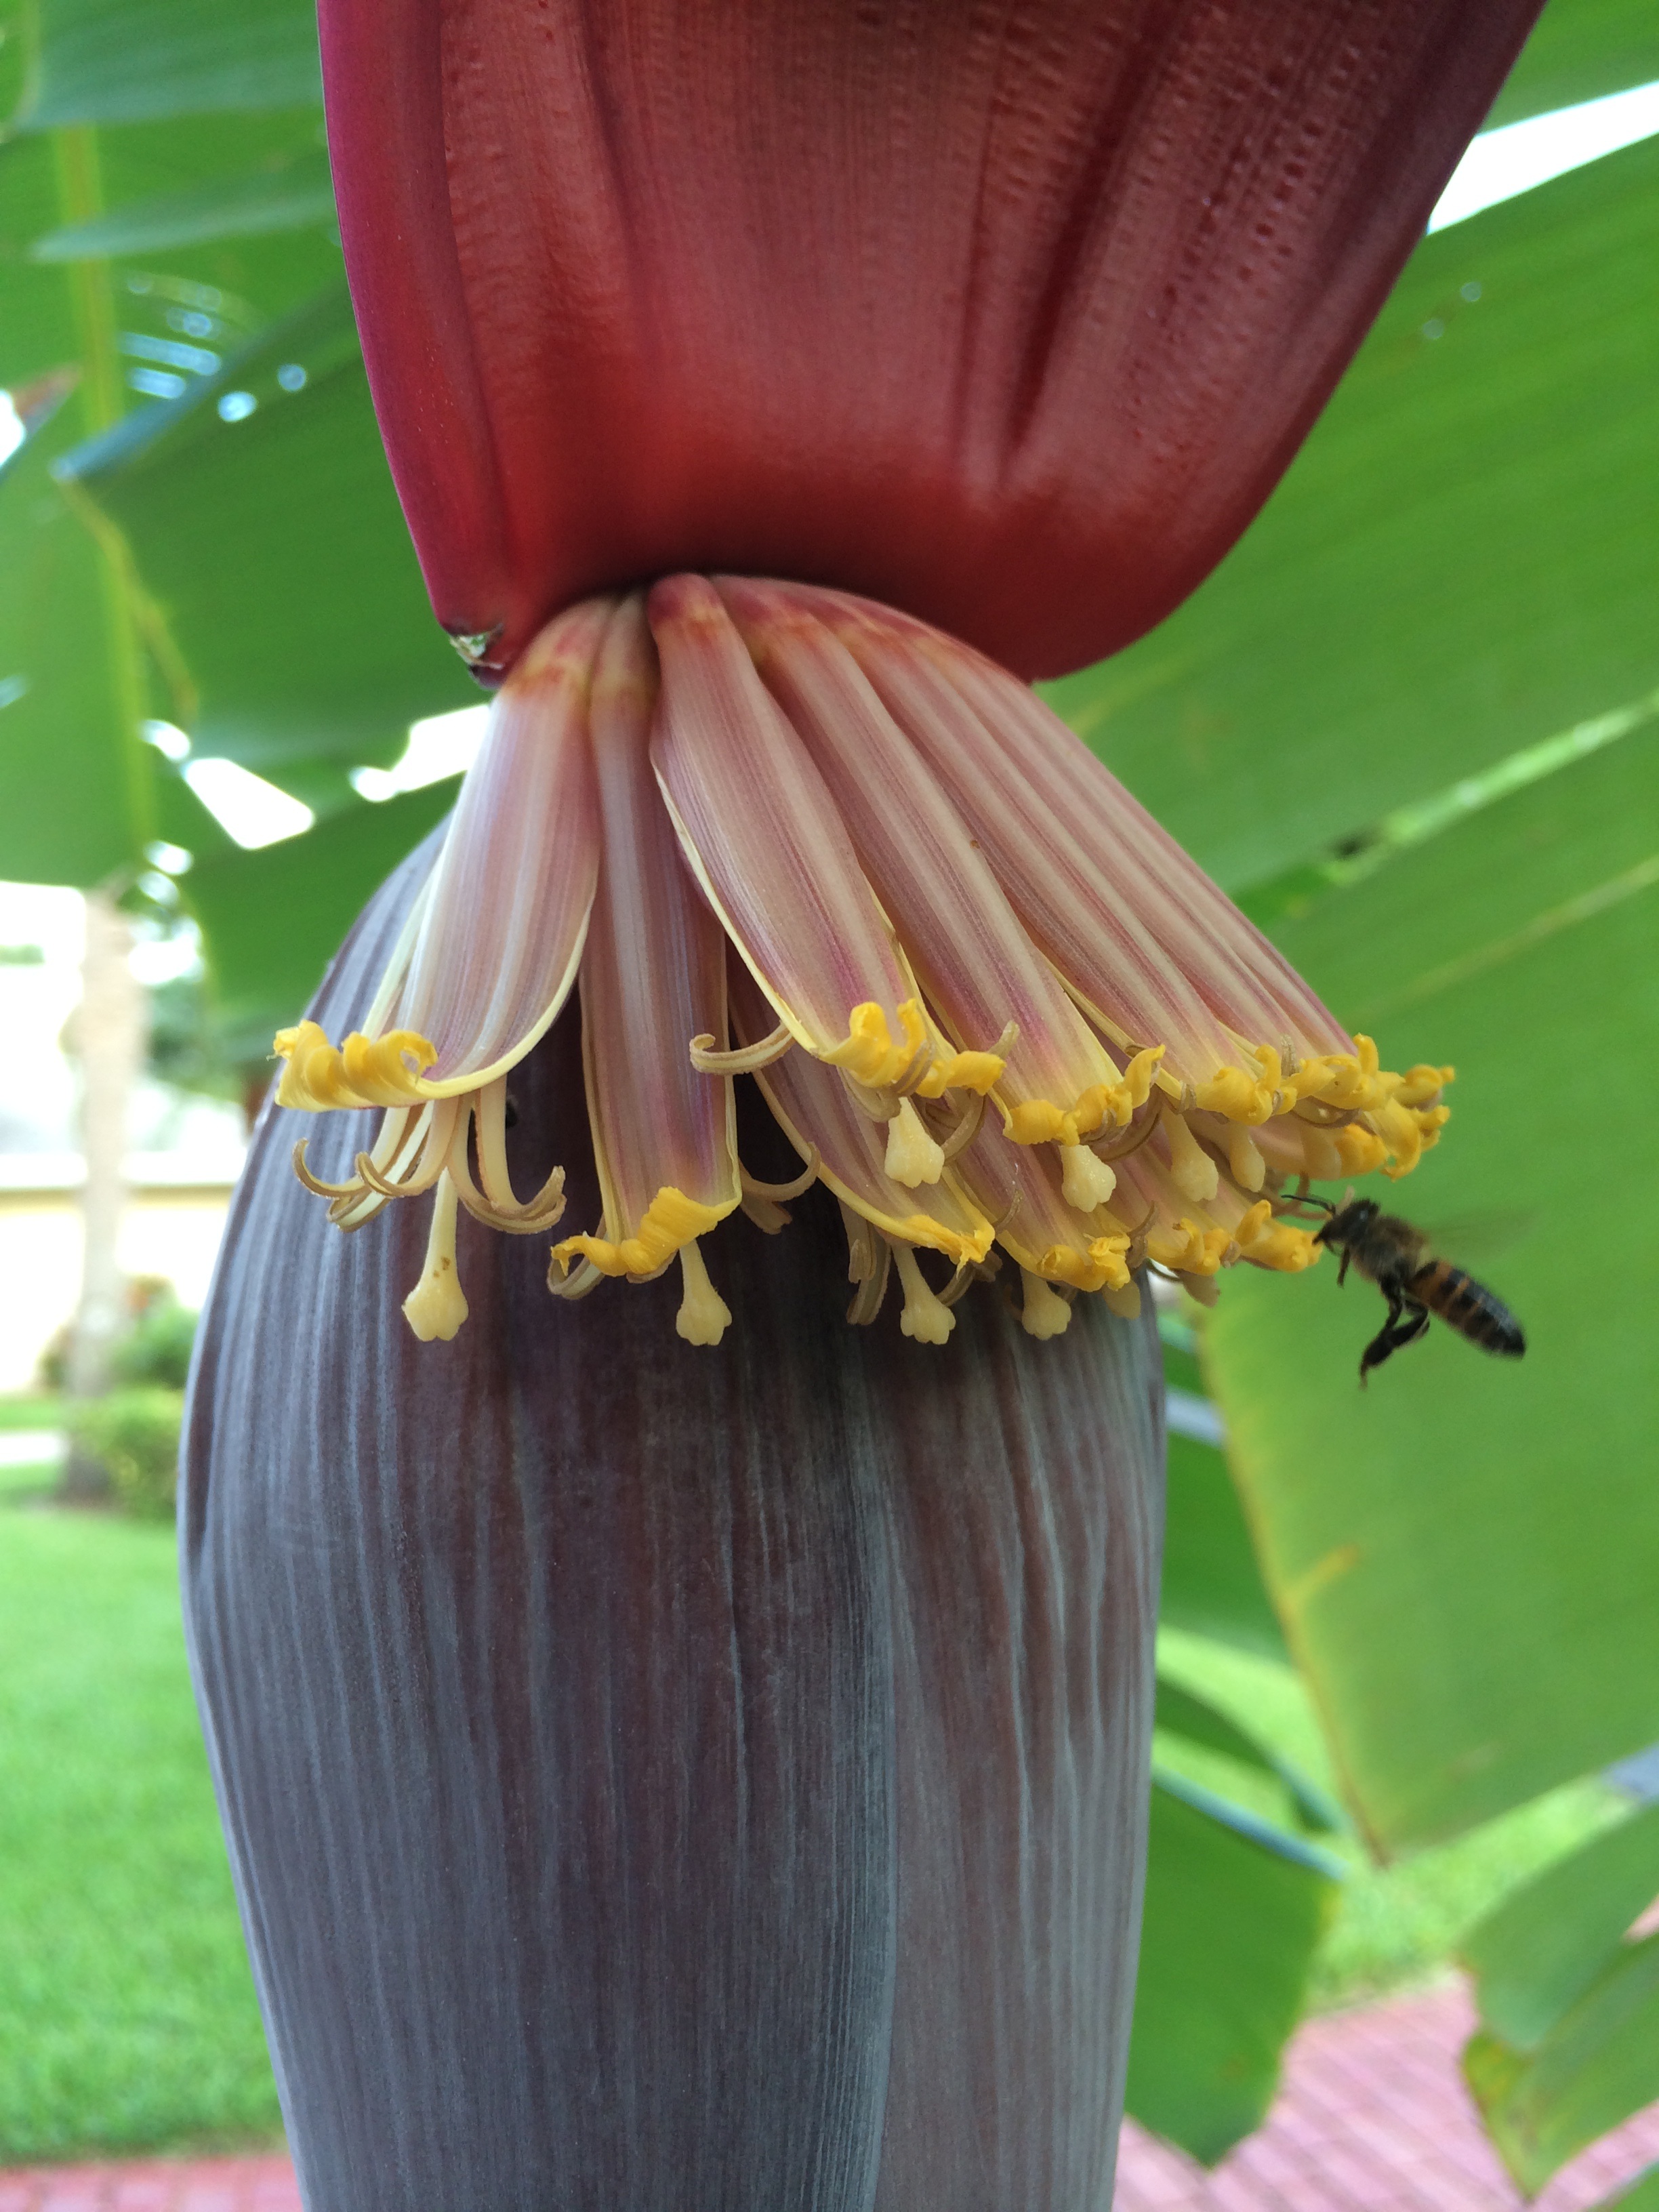
tree, plant, fruit, leaf, flower, petal, pollen, green, botany, yellow, banana, flora, close up, bees, macro photography, flowering plant, plant stem, land plant